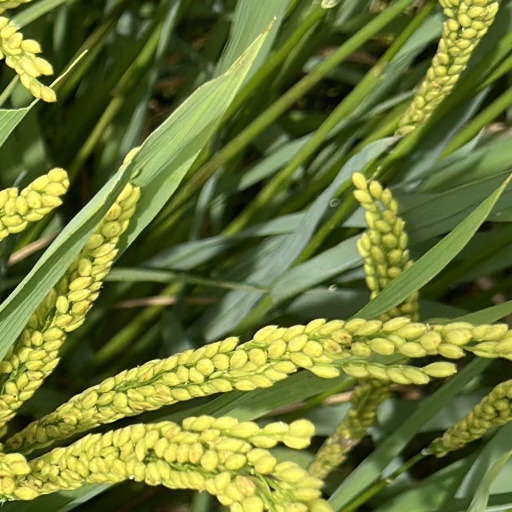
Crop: rice